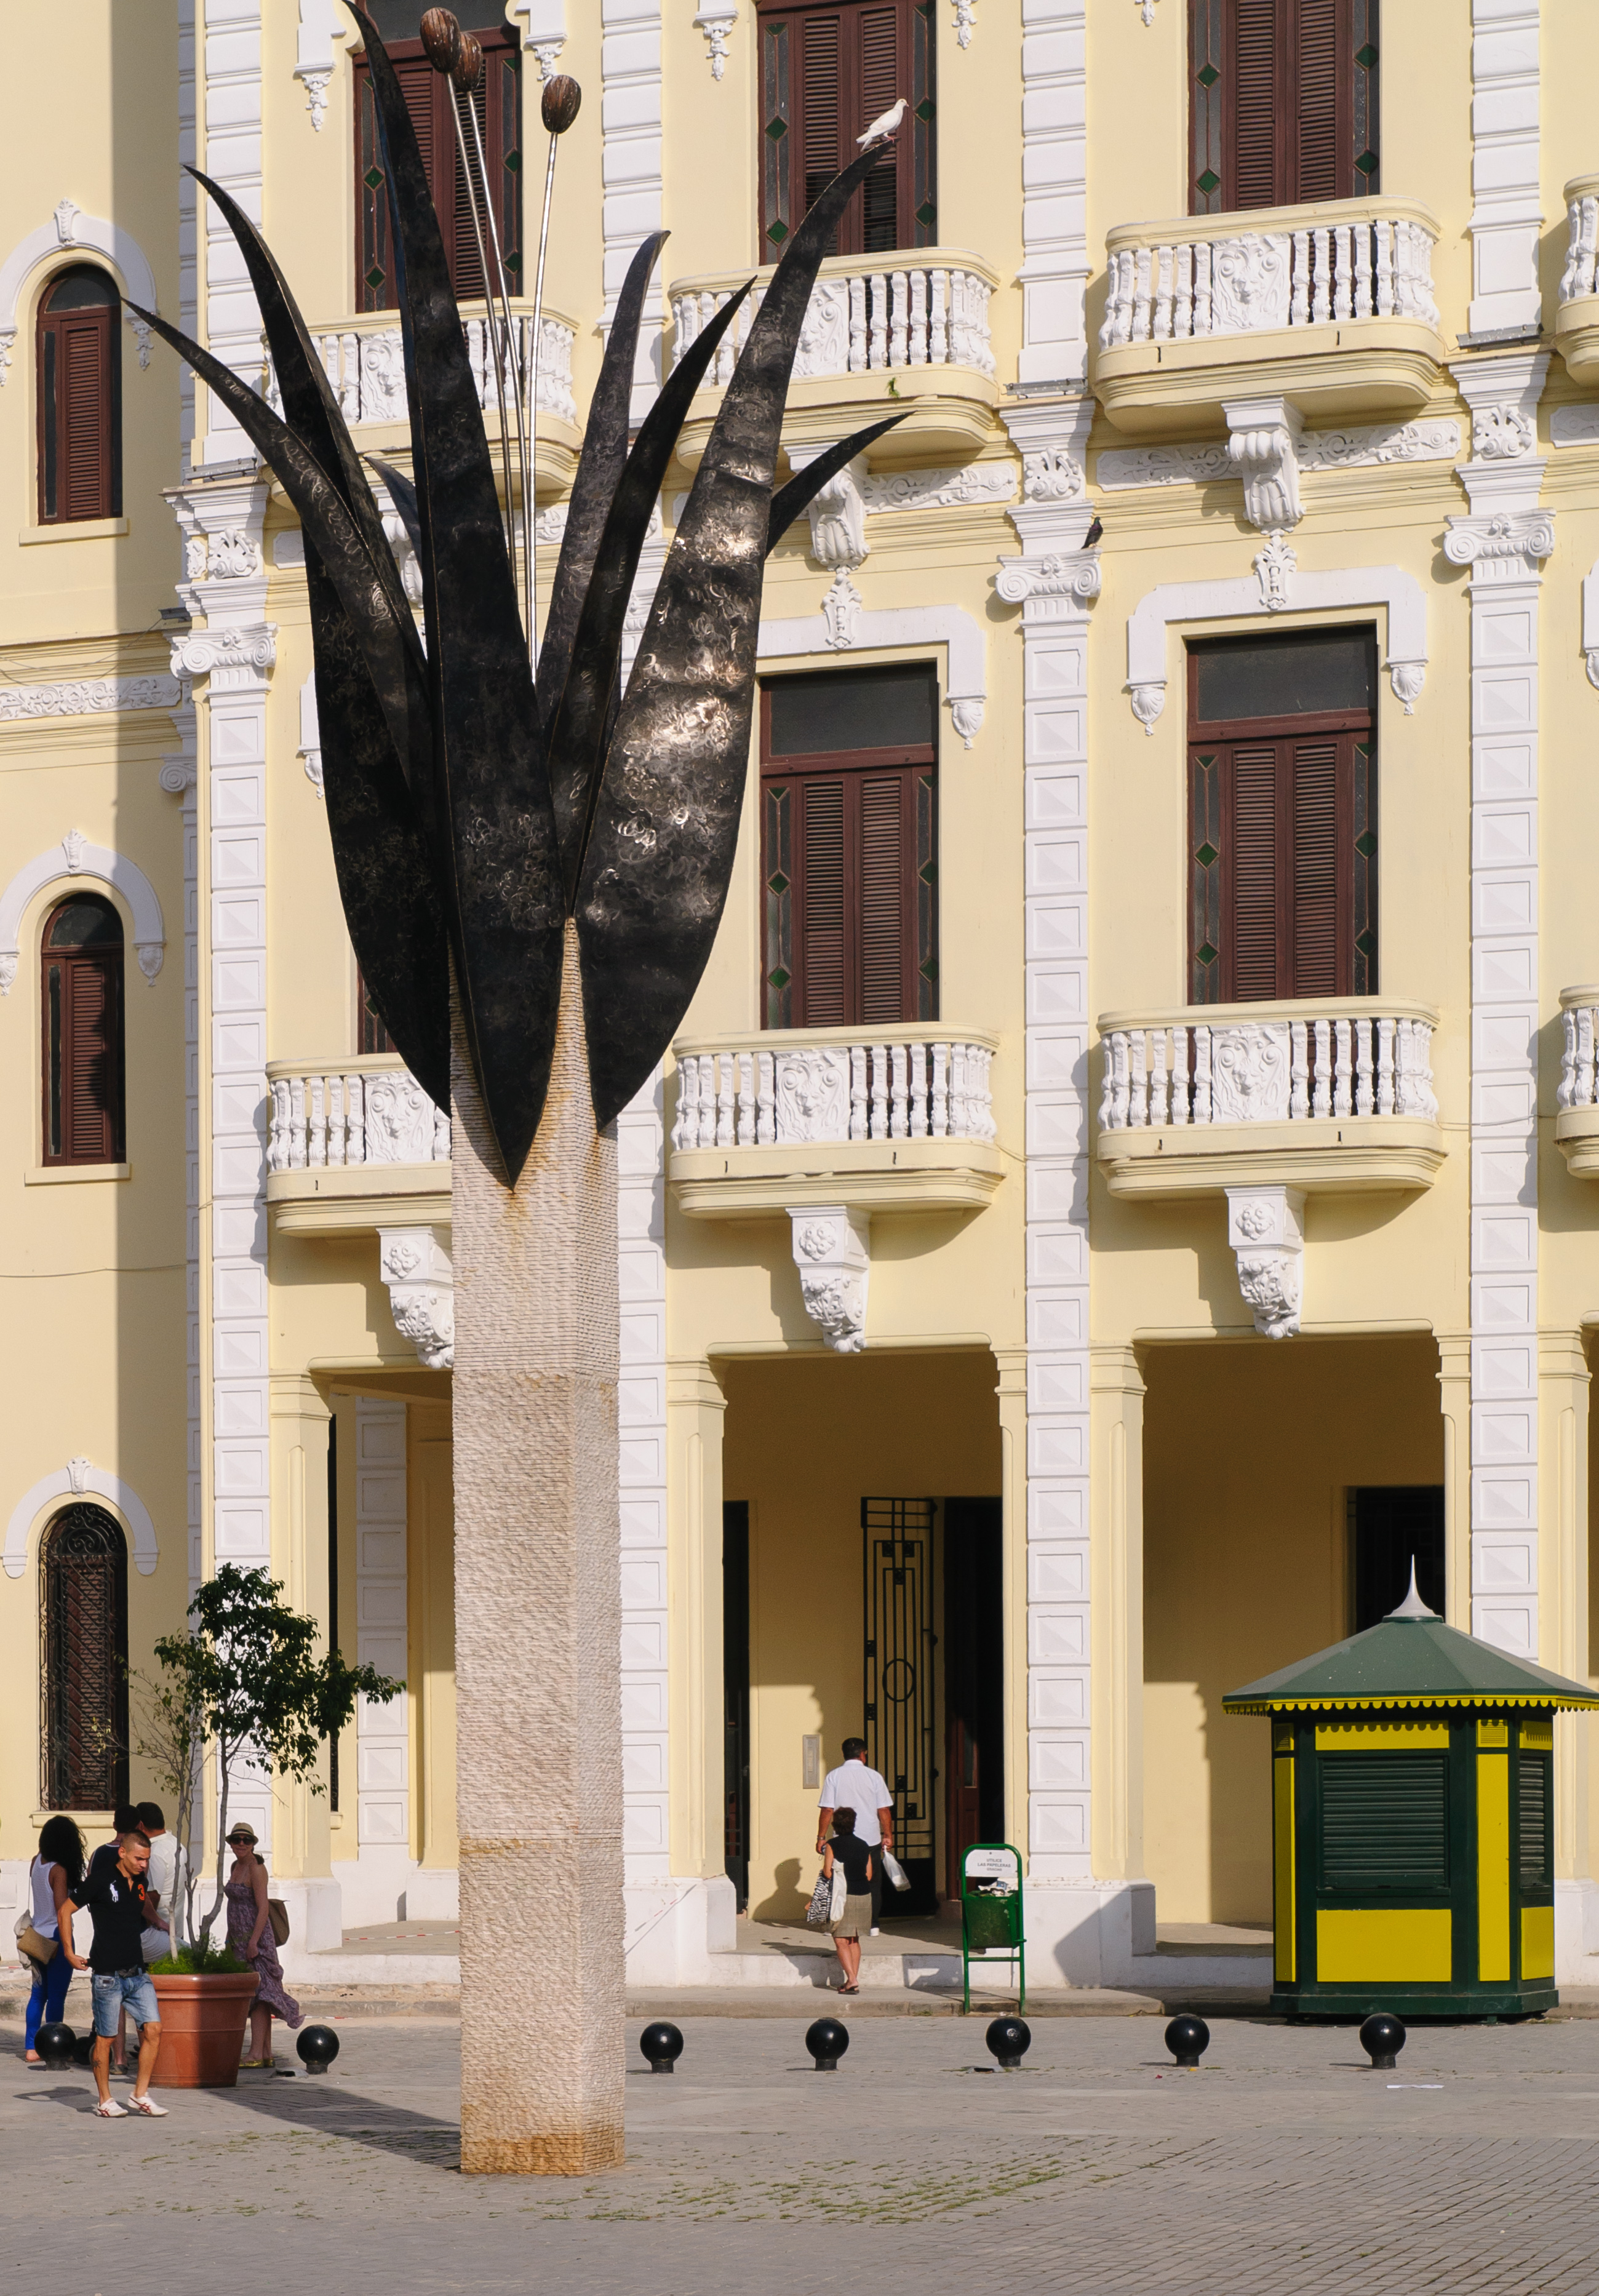
architecture, building, downtown, plaza, facade, interior design, cuba, art, d300, lahabana